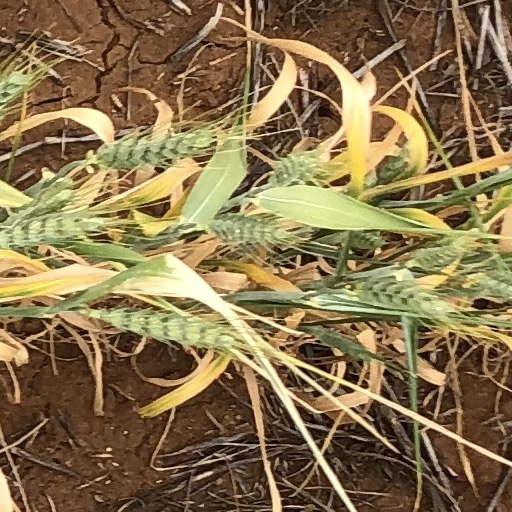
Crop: wheat